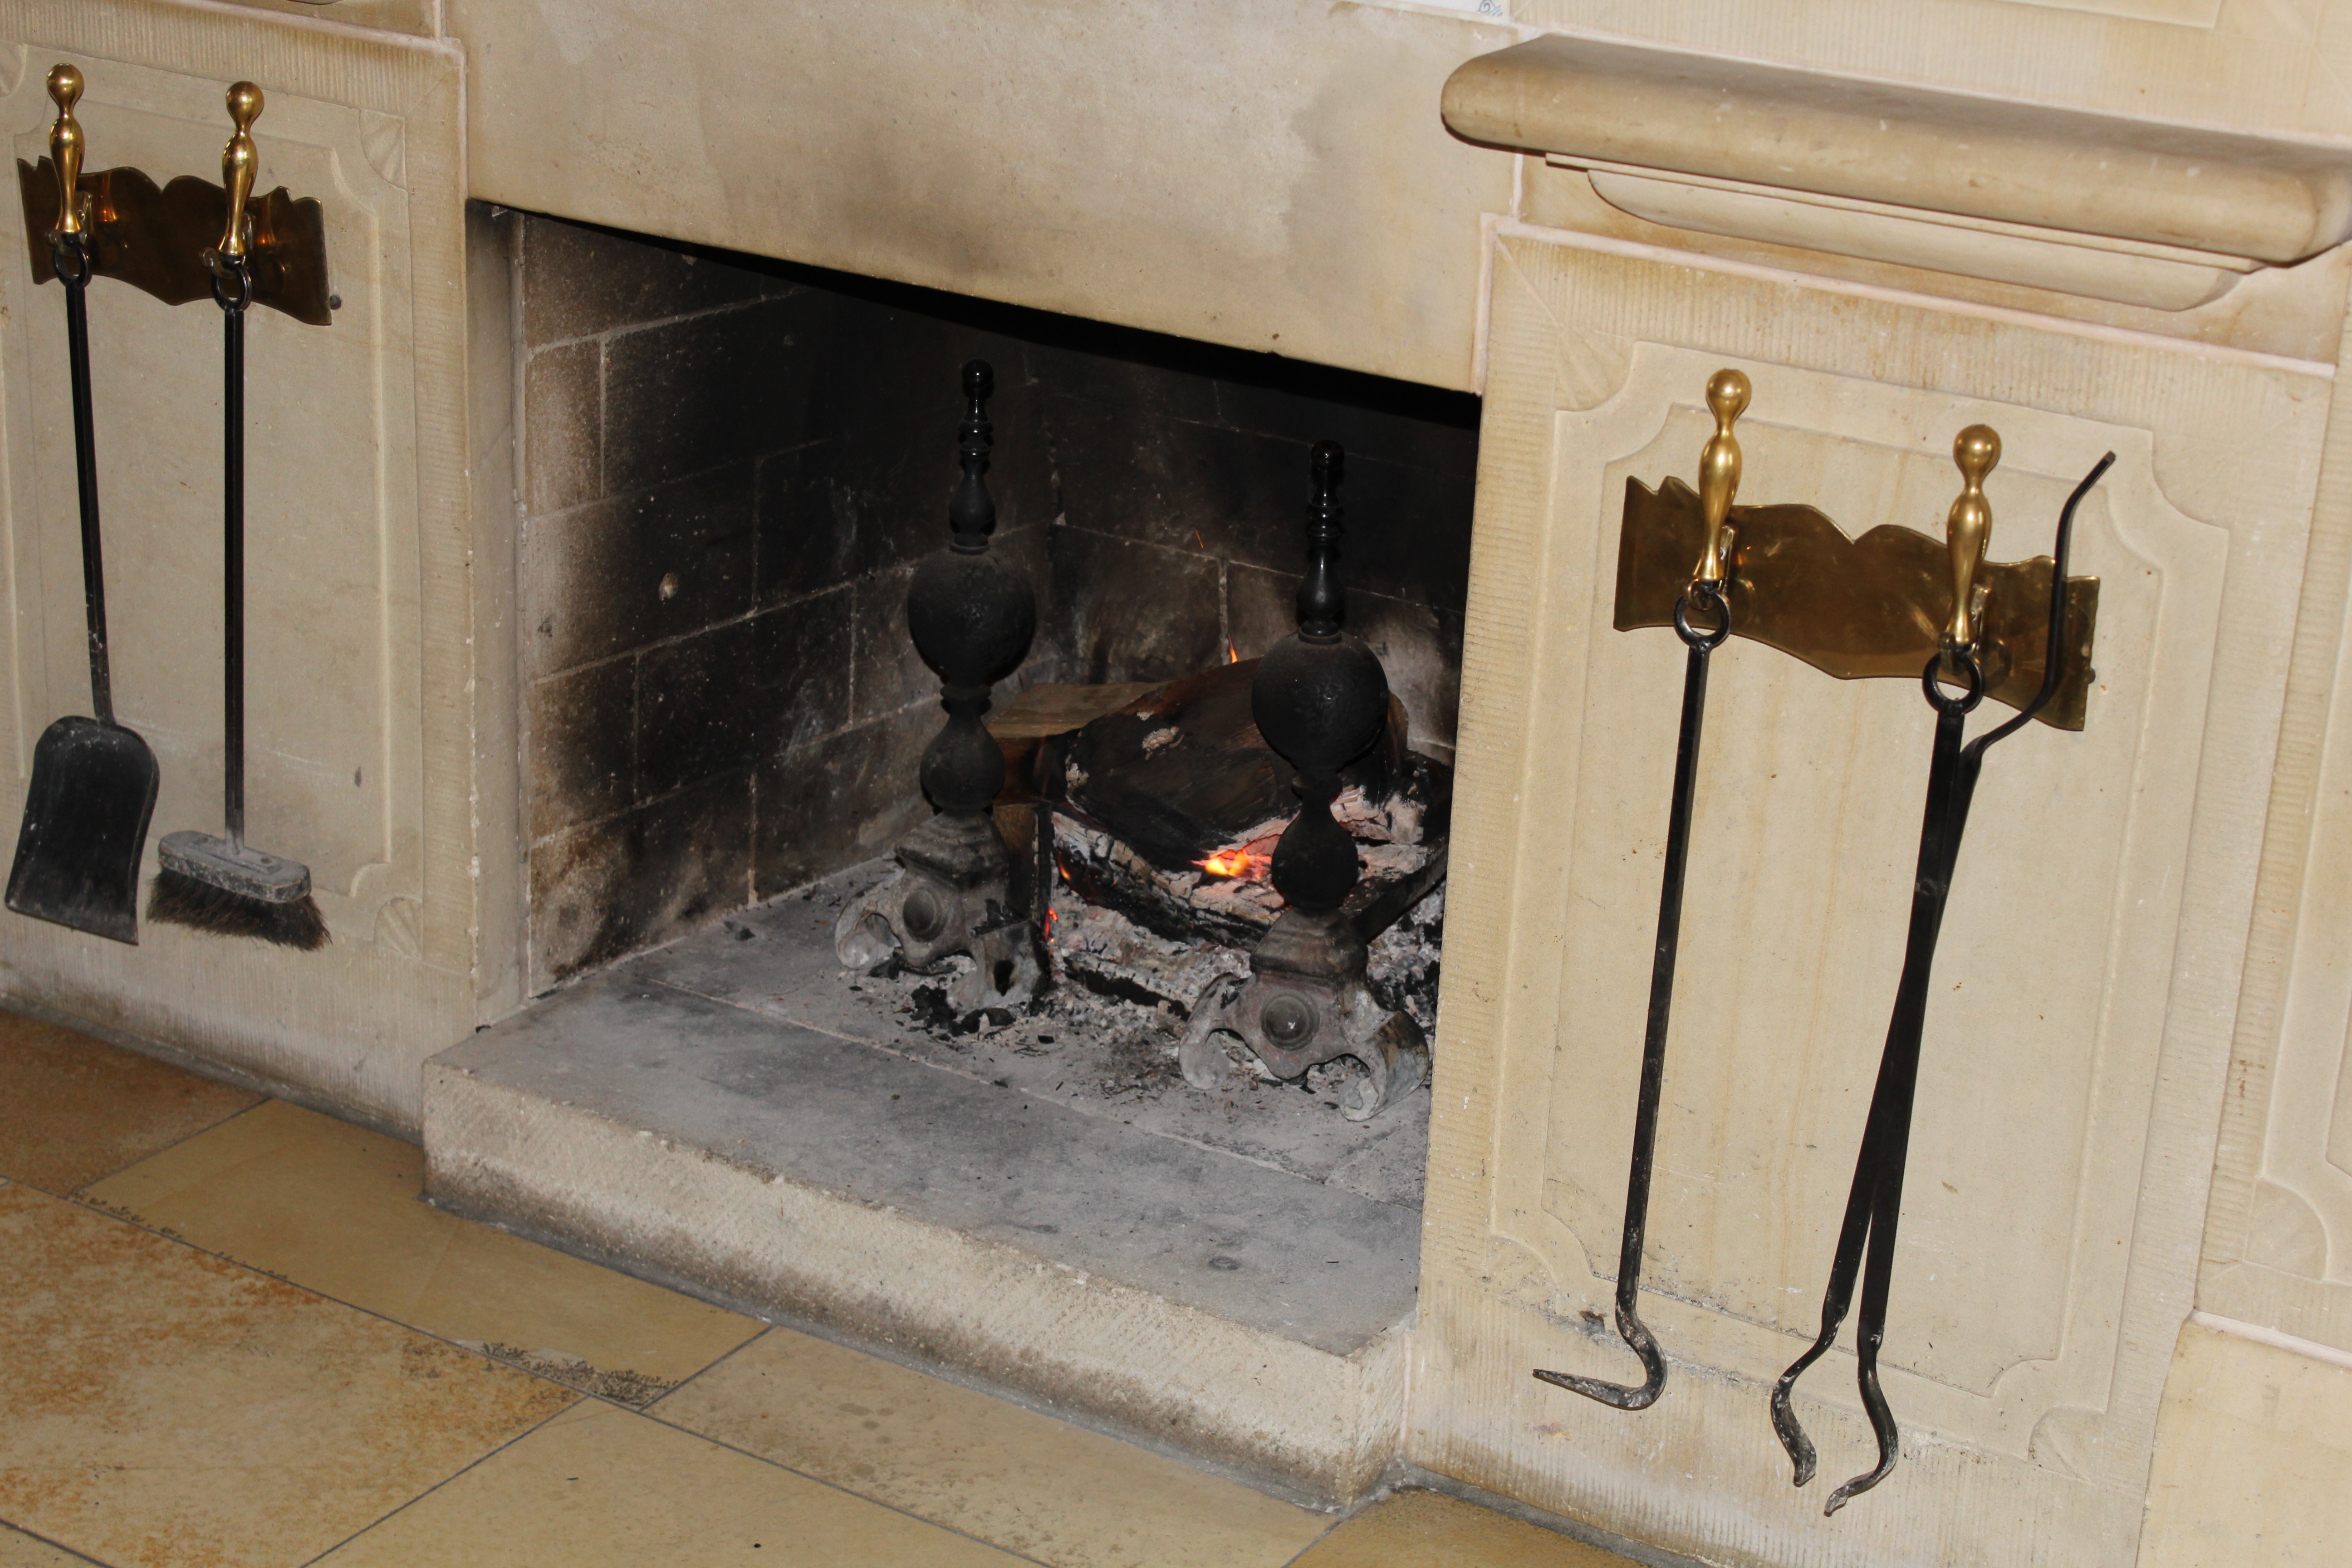
wood, warm, house, floor, home, wall, fireplace, glow, room, hearth, embers, oven fire